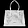
Label: Bag